Iratus: Lord of the Dead

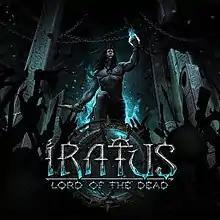

Iratus: Lord of the Dead is a tactical role-playing game developed by Unfrozen and published in 2020 by Daedalic Entertainment for Microsoft Windows, macOS, and Linux.